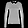
Label: Pullover